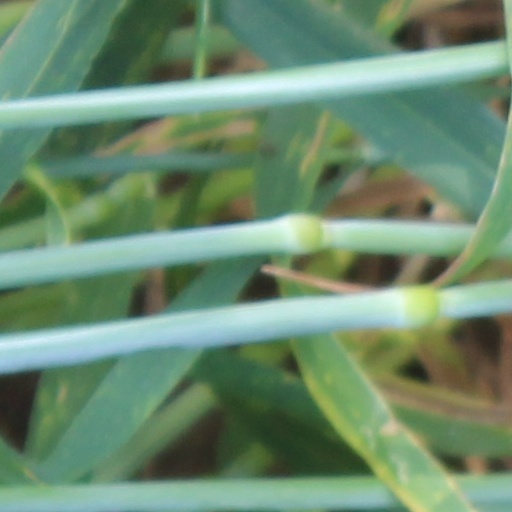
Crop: wheat